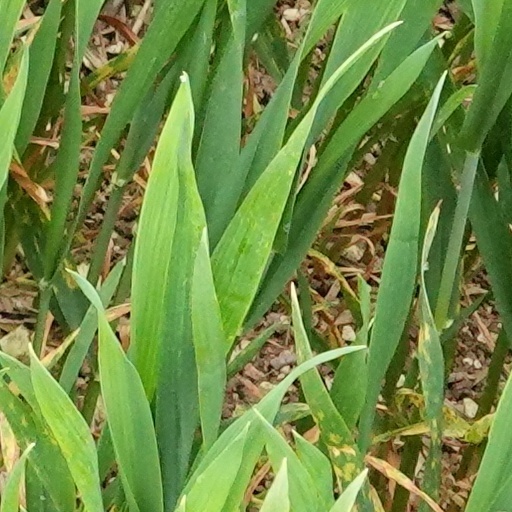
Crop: wheat